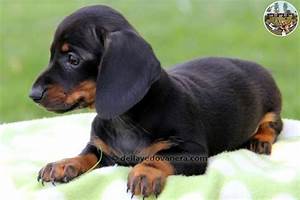
Label: cane